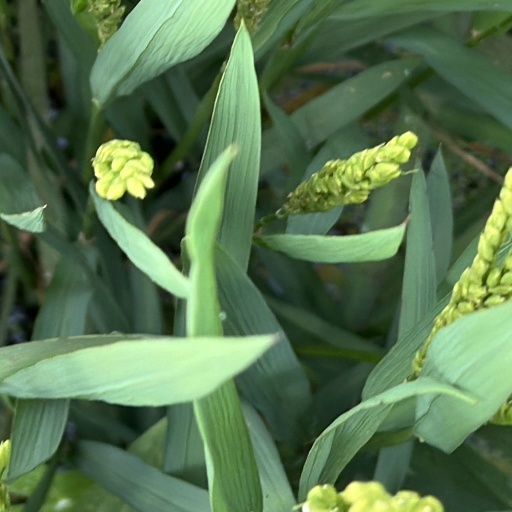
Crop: rice